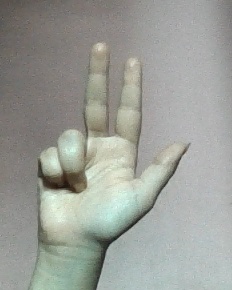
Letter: al